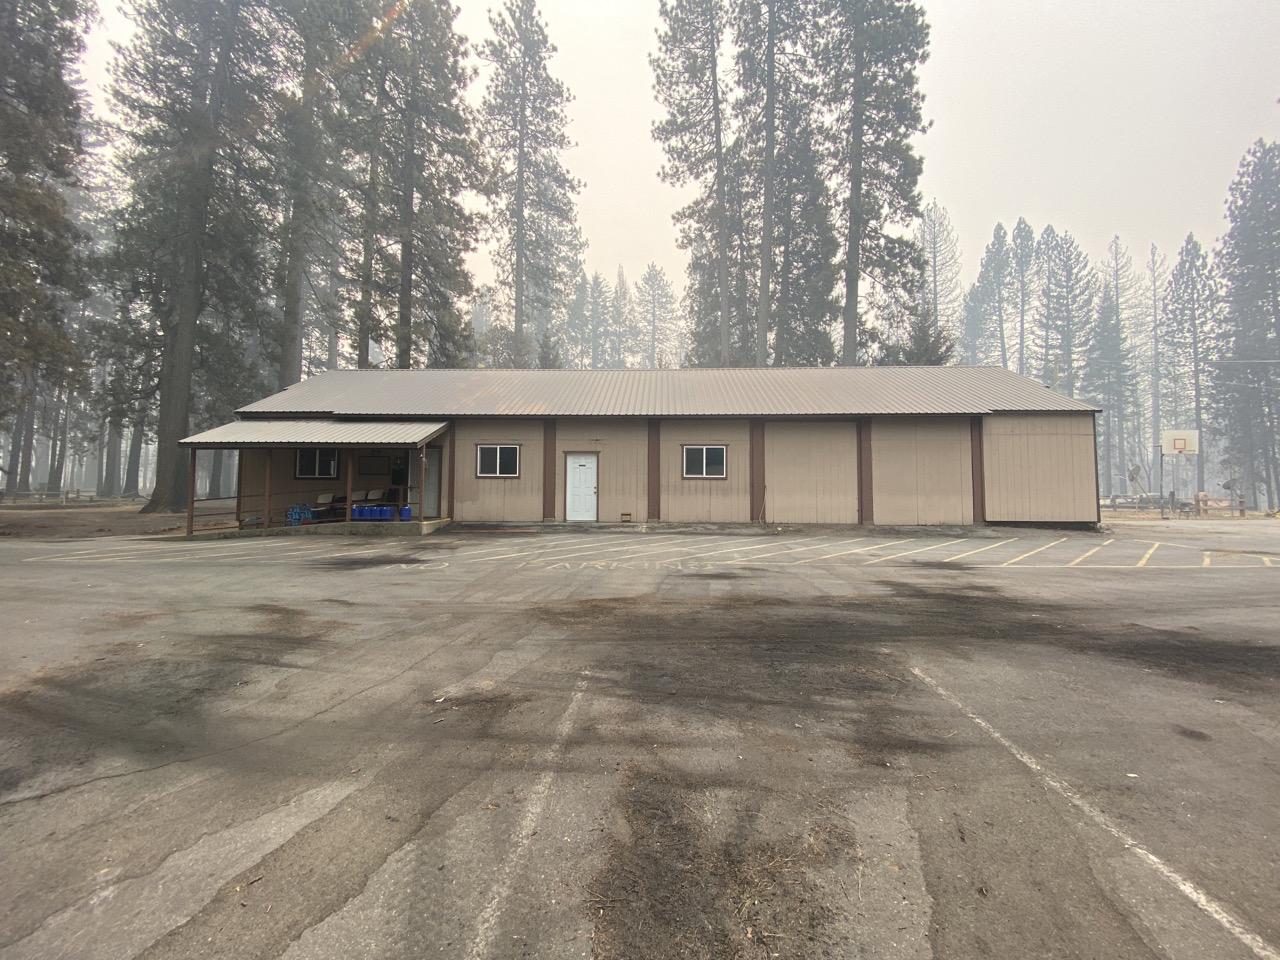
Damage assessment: no_damage